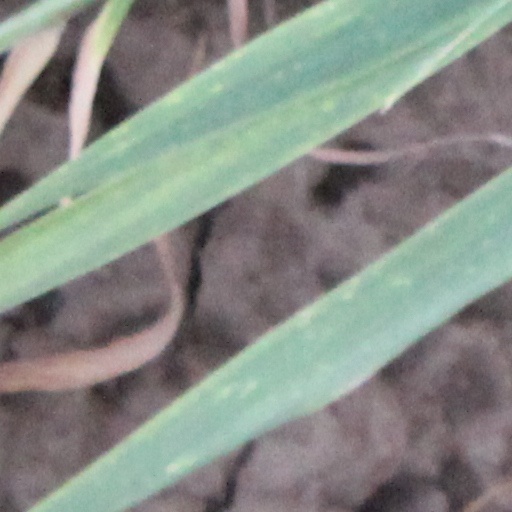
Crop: wheat